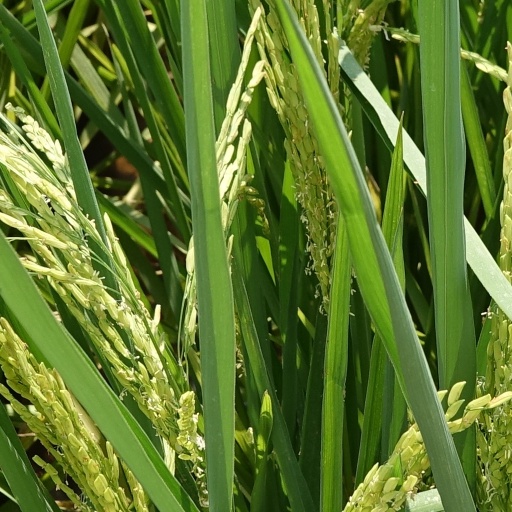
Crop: rice